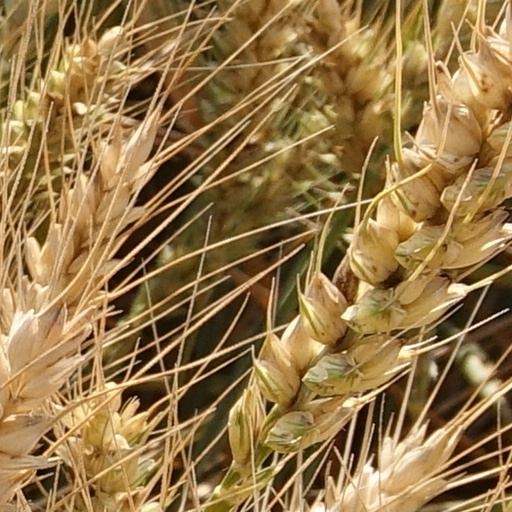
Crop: wheat